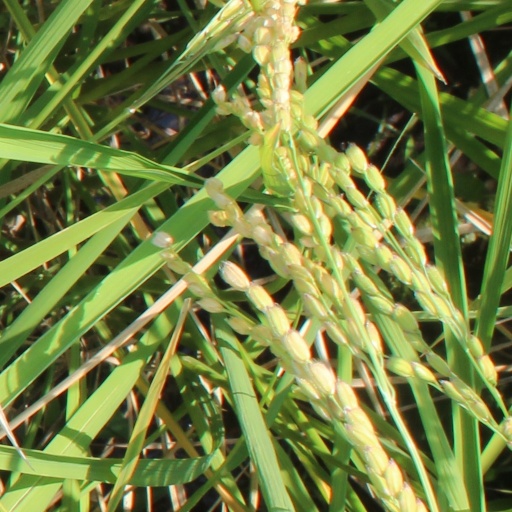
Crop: rice